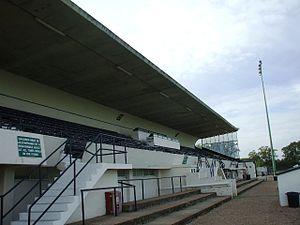
L' Athletic Ground est un stade localisé à Richmond dans le sud-ouest de Londres. Ce stade est développé dans les années 1890 par le club de cricket, de football et de rugby de Richmond et devient le siège des équipes de rugby à XV de Richmond Football Club et de London Scottish Football Club. Il accueille également des rencontres sportives internationales.